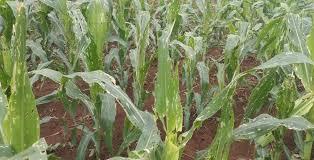
Shamba la mahindi ambayo  yamekomaa kiasi na yanaonekana kuwa na afya mzuri majini ya mahindi.